Philip II of Spain

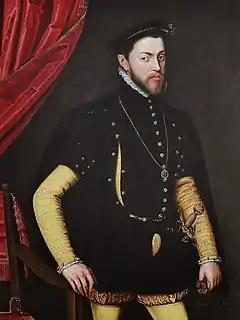
Philip II wearing the order of the garter by Jooris van der Straeten, 1554

Philip II also grappled with the problem of the large Morisco population in the Spanish kingdoms, who had been forcibly converted to Christianity by his predecessors. In 1569, the Morisco Revolt broke out in the southern Kingdom of Granada in defiance of attempts to suppress Moorish customs. Philip ordered the expulsion of the Moriscos from Granada and their dispersal to other provinces.